Anthony Ashley-Cooper, 7th Earl of Shaftesbury

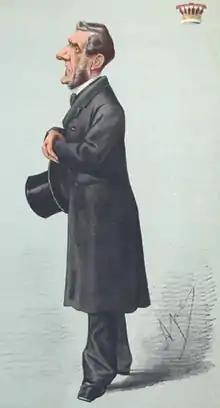
The Earl of Shaftesbury by Carlo Pellegrini, 1869

In 1827, when Ashley-Cooper was appointed to the Select Committee on Pauper Lunatics in the County of Middlesex and on Lunatic Asylums, the majority of lunatics in London were kept in madhouses owned by Dr Warburton. The Committee examined many witnesses concerning one of his madhouses in Bethnal Green, called the White House. Ashley visited this on the committee's behalf. The patients were chained up, slept naked on straw, and excreted in their beds. They were left chained from Saturday afternoon until Monday morning when they were cleared of the accumulated excrement. They were then washed down in freezing cold water and one towel was allotted to 160 people, with no soap. It was overcrowded, and the meat provided was "that nasty thick hard muscle a dog could not eat". The White House had been described as "a mere place for dying" rather than curing the insane and when the Committee asked Dr MacMichael whether he believed that "in the lunatic asylums in the neighbourhood of London any curative process is going on with regard to pauper patients", he replied: "None at all".